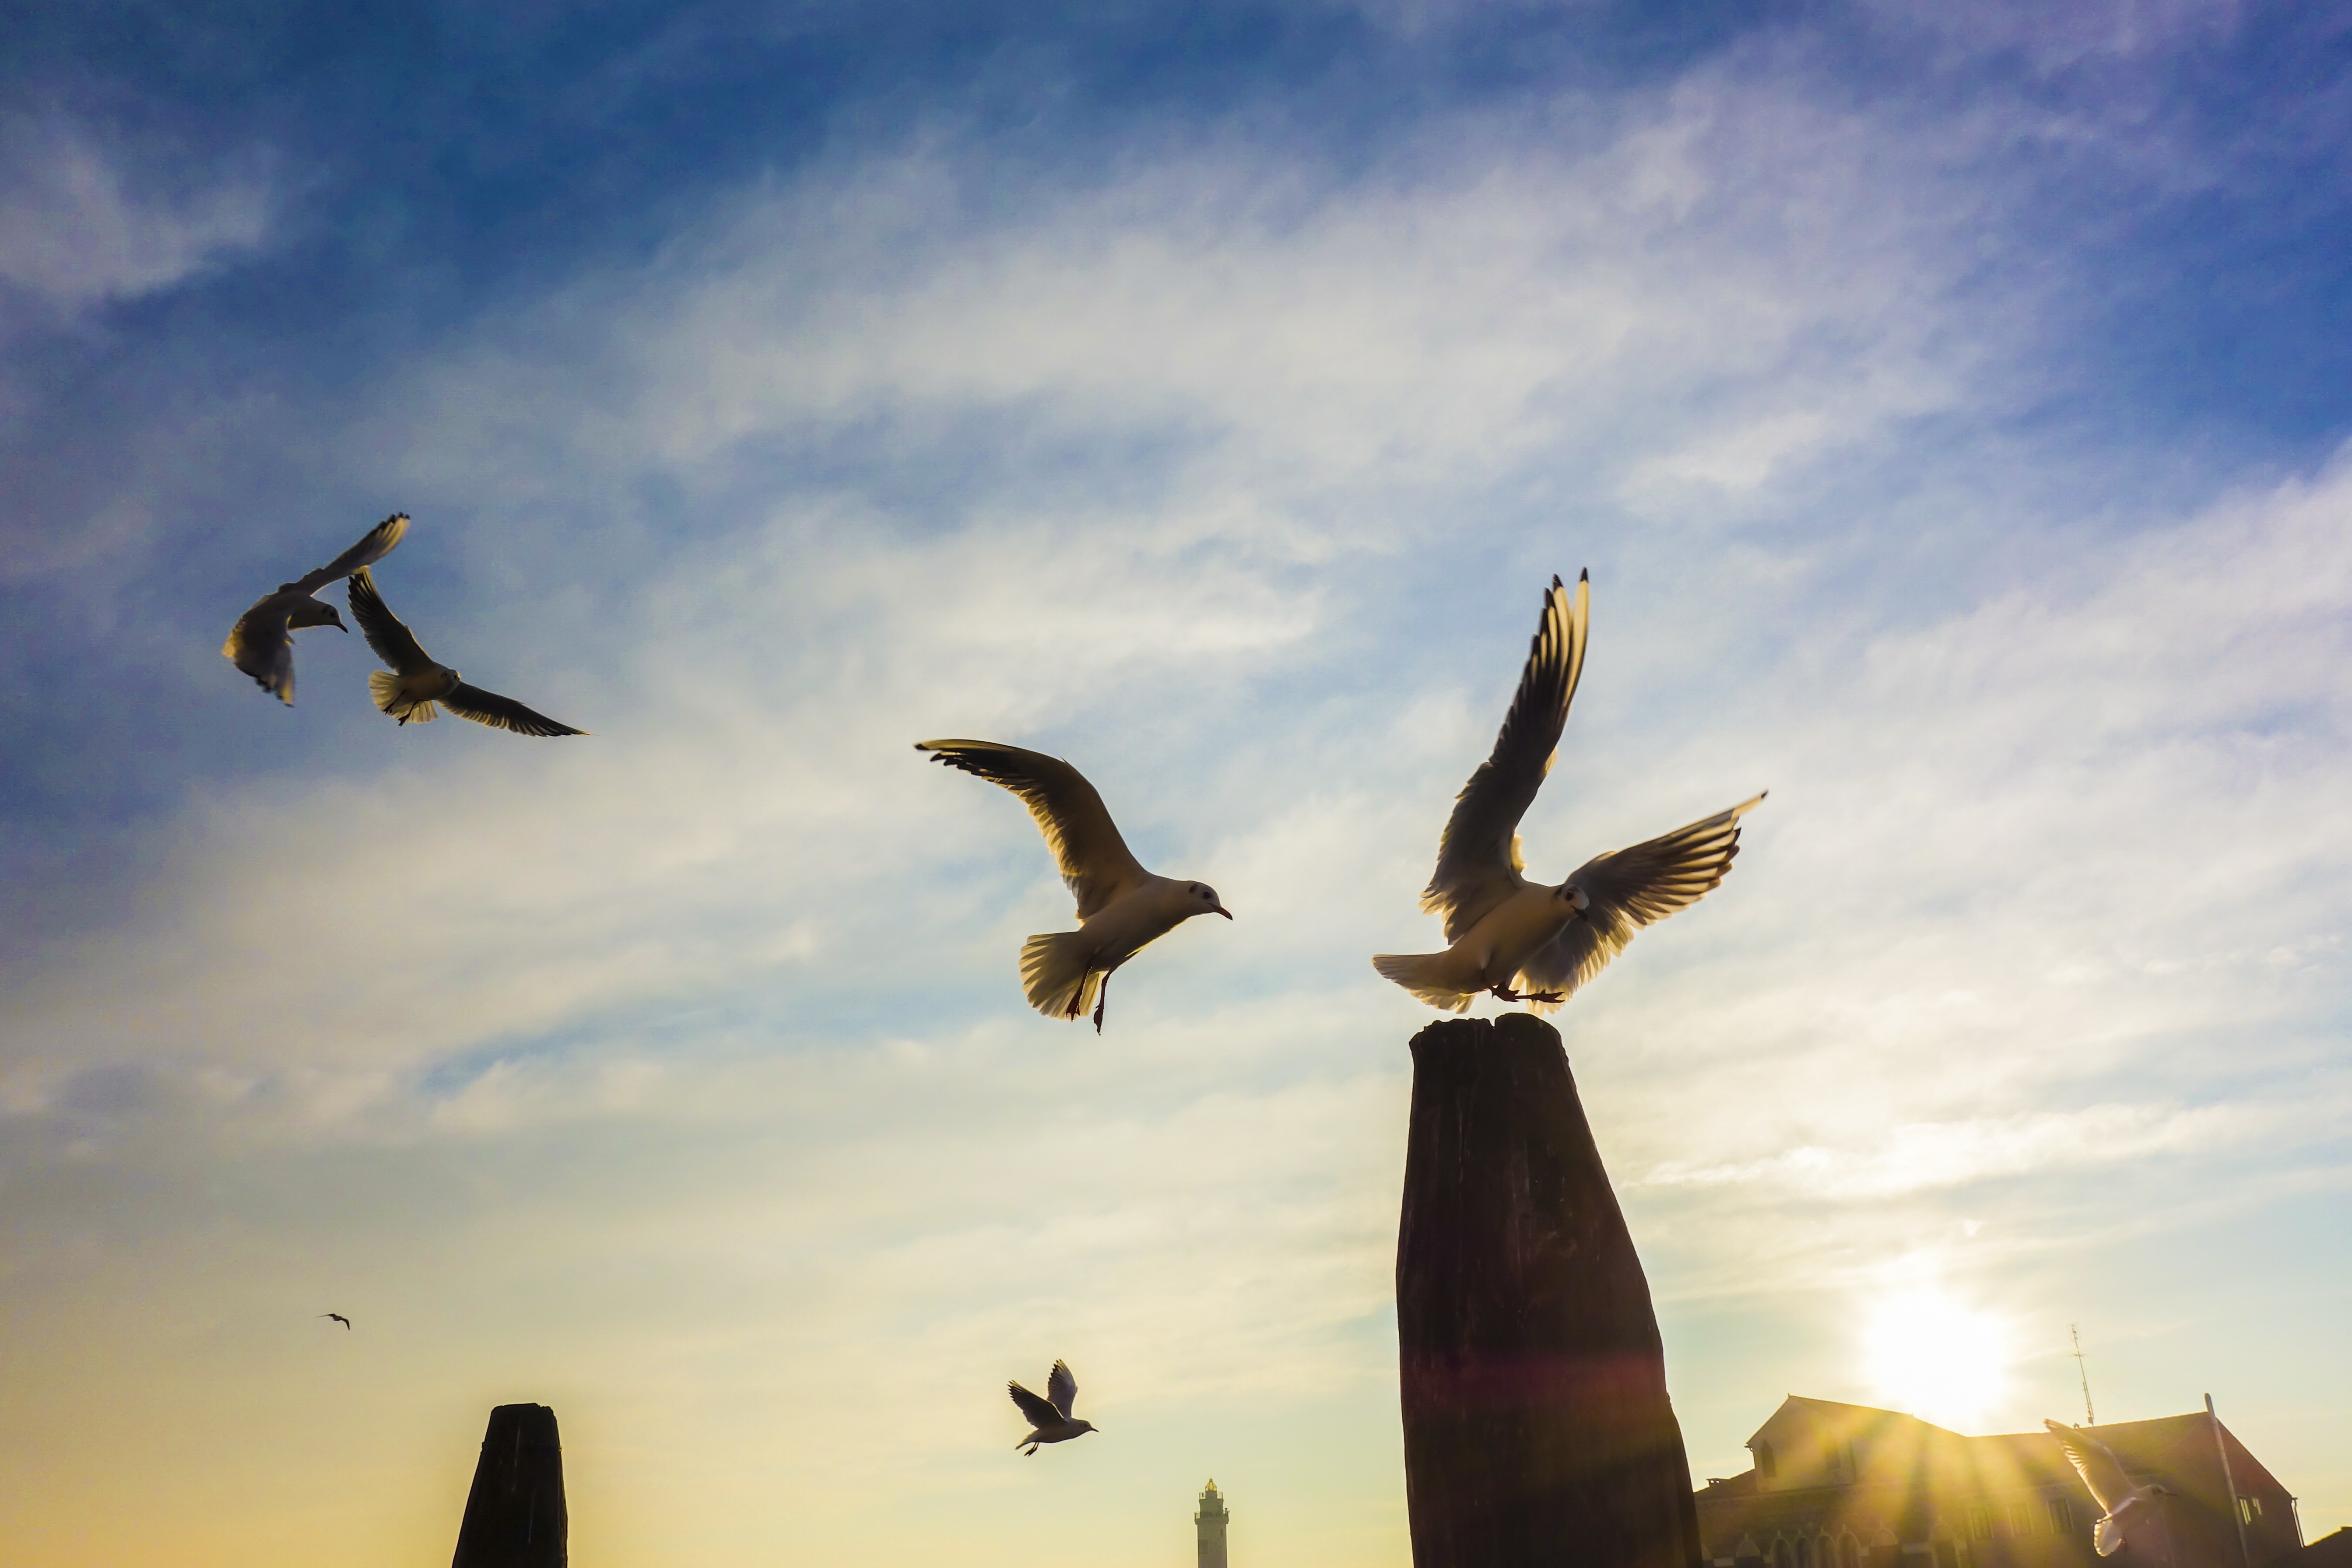
sea, nature, bird, sky, sunset, morning, seabird, fly, pile, gull, flight, venice, port, sit, tribe, birds, gulls, free, clouds, day, murano, gloaming, charadriiformes, atmosphere of earth